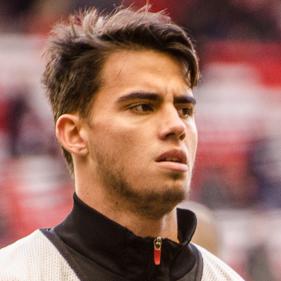
Age: 18